Blacko (singer)

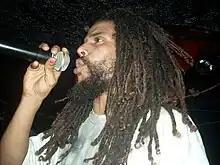

Karl Appela better known as Blacko, also known as Afrikaf, Tikaf Lakour, Solitary Lion and Black Renega (born in Montfermeil, Seine-Saint-Denis, France on 5 February 1979) is a French singer and hip hop artist of Réunion origin. He was member of the hip hop group Sniper from 1997 until his departure in July 2007. After his split, he has moved to solo performances.